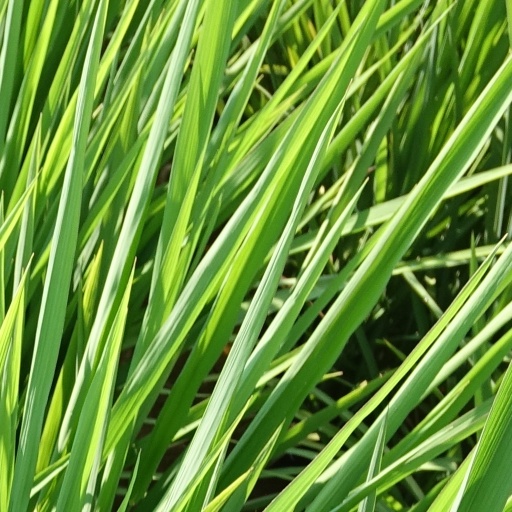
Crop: rice